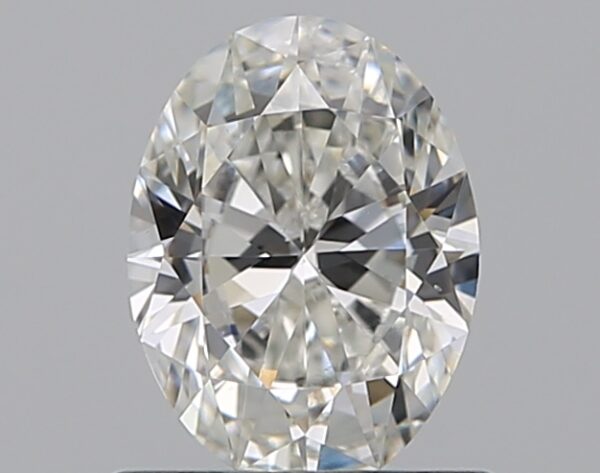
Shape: oval
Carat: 0.7
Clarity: VS2
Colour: F
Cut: EX
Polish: EX
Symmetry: VG
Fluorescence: ST
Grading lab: GIA
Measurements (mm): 6.84 x 5.07 x 3.09